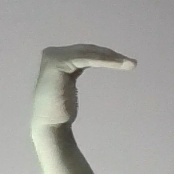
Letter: haa